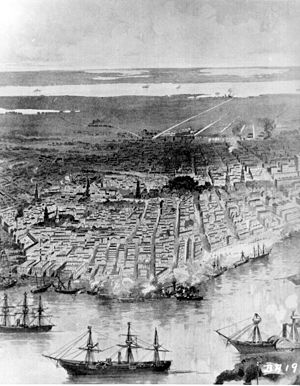
Slaget ved New Orleans (Borgerkrigen)
Panoramabillede af New Orleans. Unionsflåden ligger for anker i floden, ca. 1862
Slaget ved New Orleans var den ublodige erobring af byen New Orleans under den amerikanske borgerkrig. Efter at have kæmpet sig forbi